Alfred Jodl

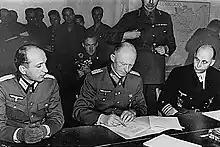
Jodl, seated between Wilhelm Oxenius and Hans-Georg von Friedeburg, signing the German Instrument of Surrender in Reims, 7 May 1945

Alfred Jodl was educated at a military cadet school in Munich, from which he graduated in 1910. Ferdinand Jodl, who also became an army general, was his younger brother. He was the nephew of philosopher and psychologist Friedrich Jodl at the University of Vienna. Jodl was raised Roman Catholic but rejected the faith later in life.